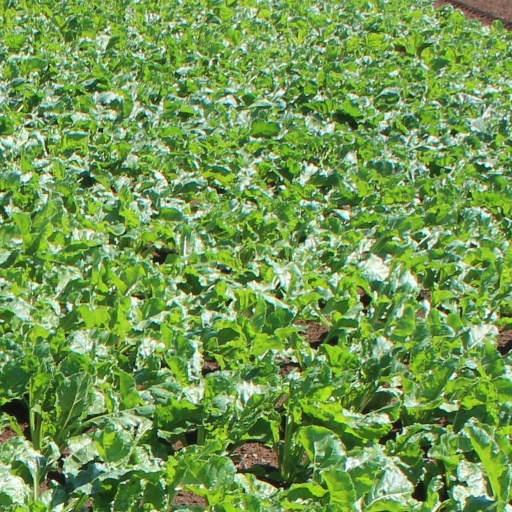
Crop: sugar beet